Mauro Bergamasco

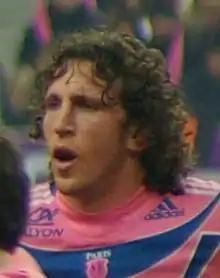
Bergamasco playing for Stade Français, 2007

Mauro Bergamasco (born 1 May 1979) is an Italian former rugby union player who last played for Zebre. He predominantly played as an open-side flanker, although his versatility meant that he had also played a number of international games on the wing, and started at scrum-half in an infamously error-prone performance. He was considered to be one of Italy's best players in his preferred position.